Samuel R. Delany

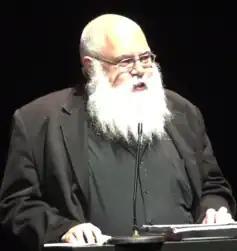
At a reading at The Kitchen in June 2011

His science fiction novel "Through the Valley of the Nest of Spiders" was published by Magnus Books on his birthday in 2012. In 2013 he received the Brudner Prize from Yale University, for his contributions to gay literature. The same year, his comic book writer friend and planned literary executor, Robert Morales, died. He served as "Critical Inquiry" Visiting Professor at the University of Chicago during the winter quarter of 2014. In 2015, the year Delany retired from teaching at Temple University, the Caribbean Philosophical Association awarded him its Nicolás Guillén Lifetime Achievement Award.